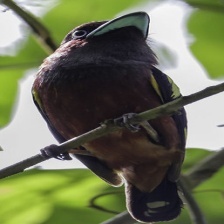
Species: BANDED BROADBILL
Scientific name: EURYLAIMUS JAVANICUS